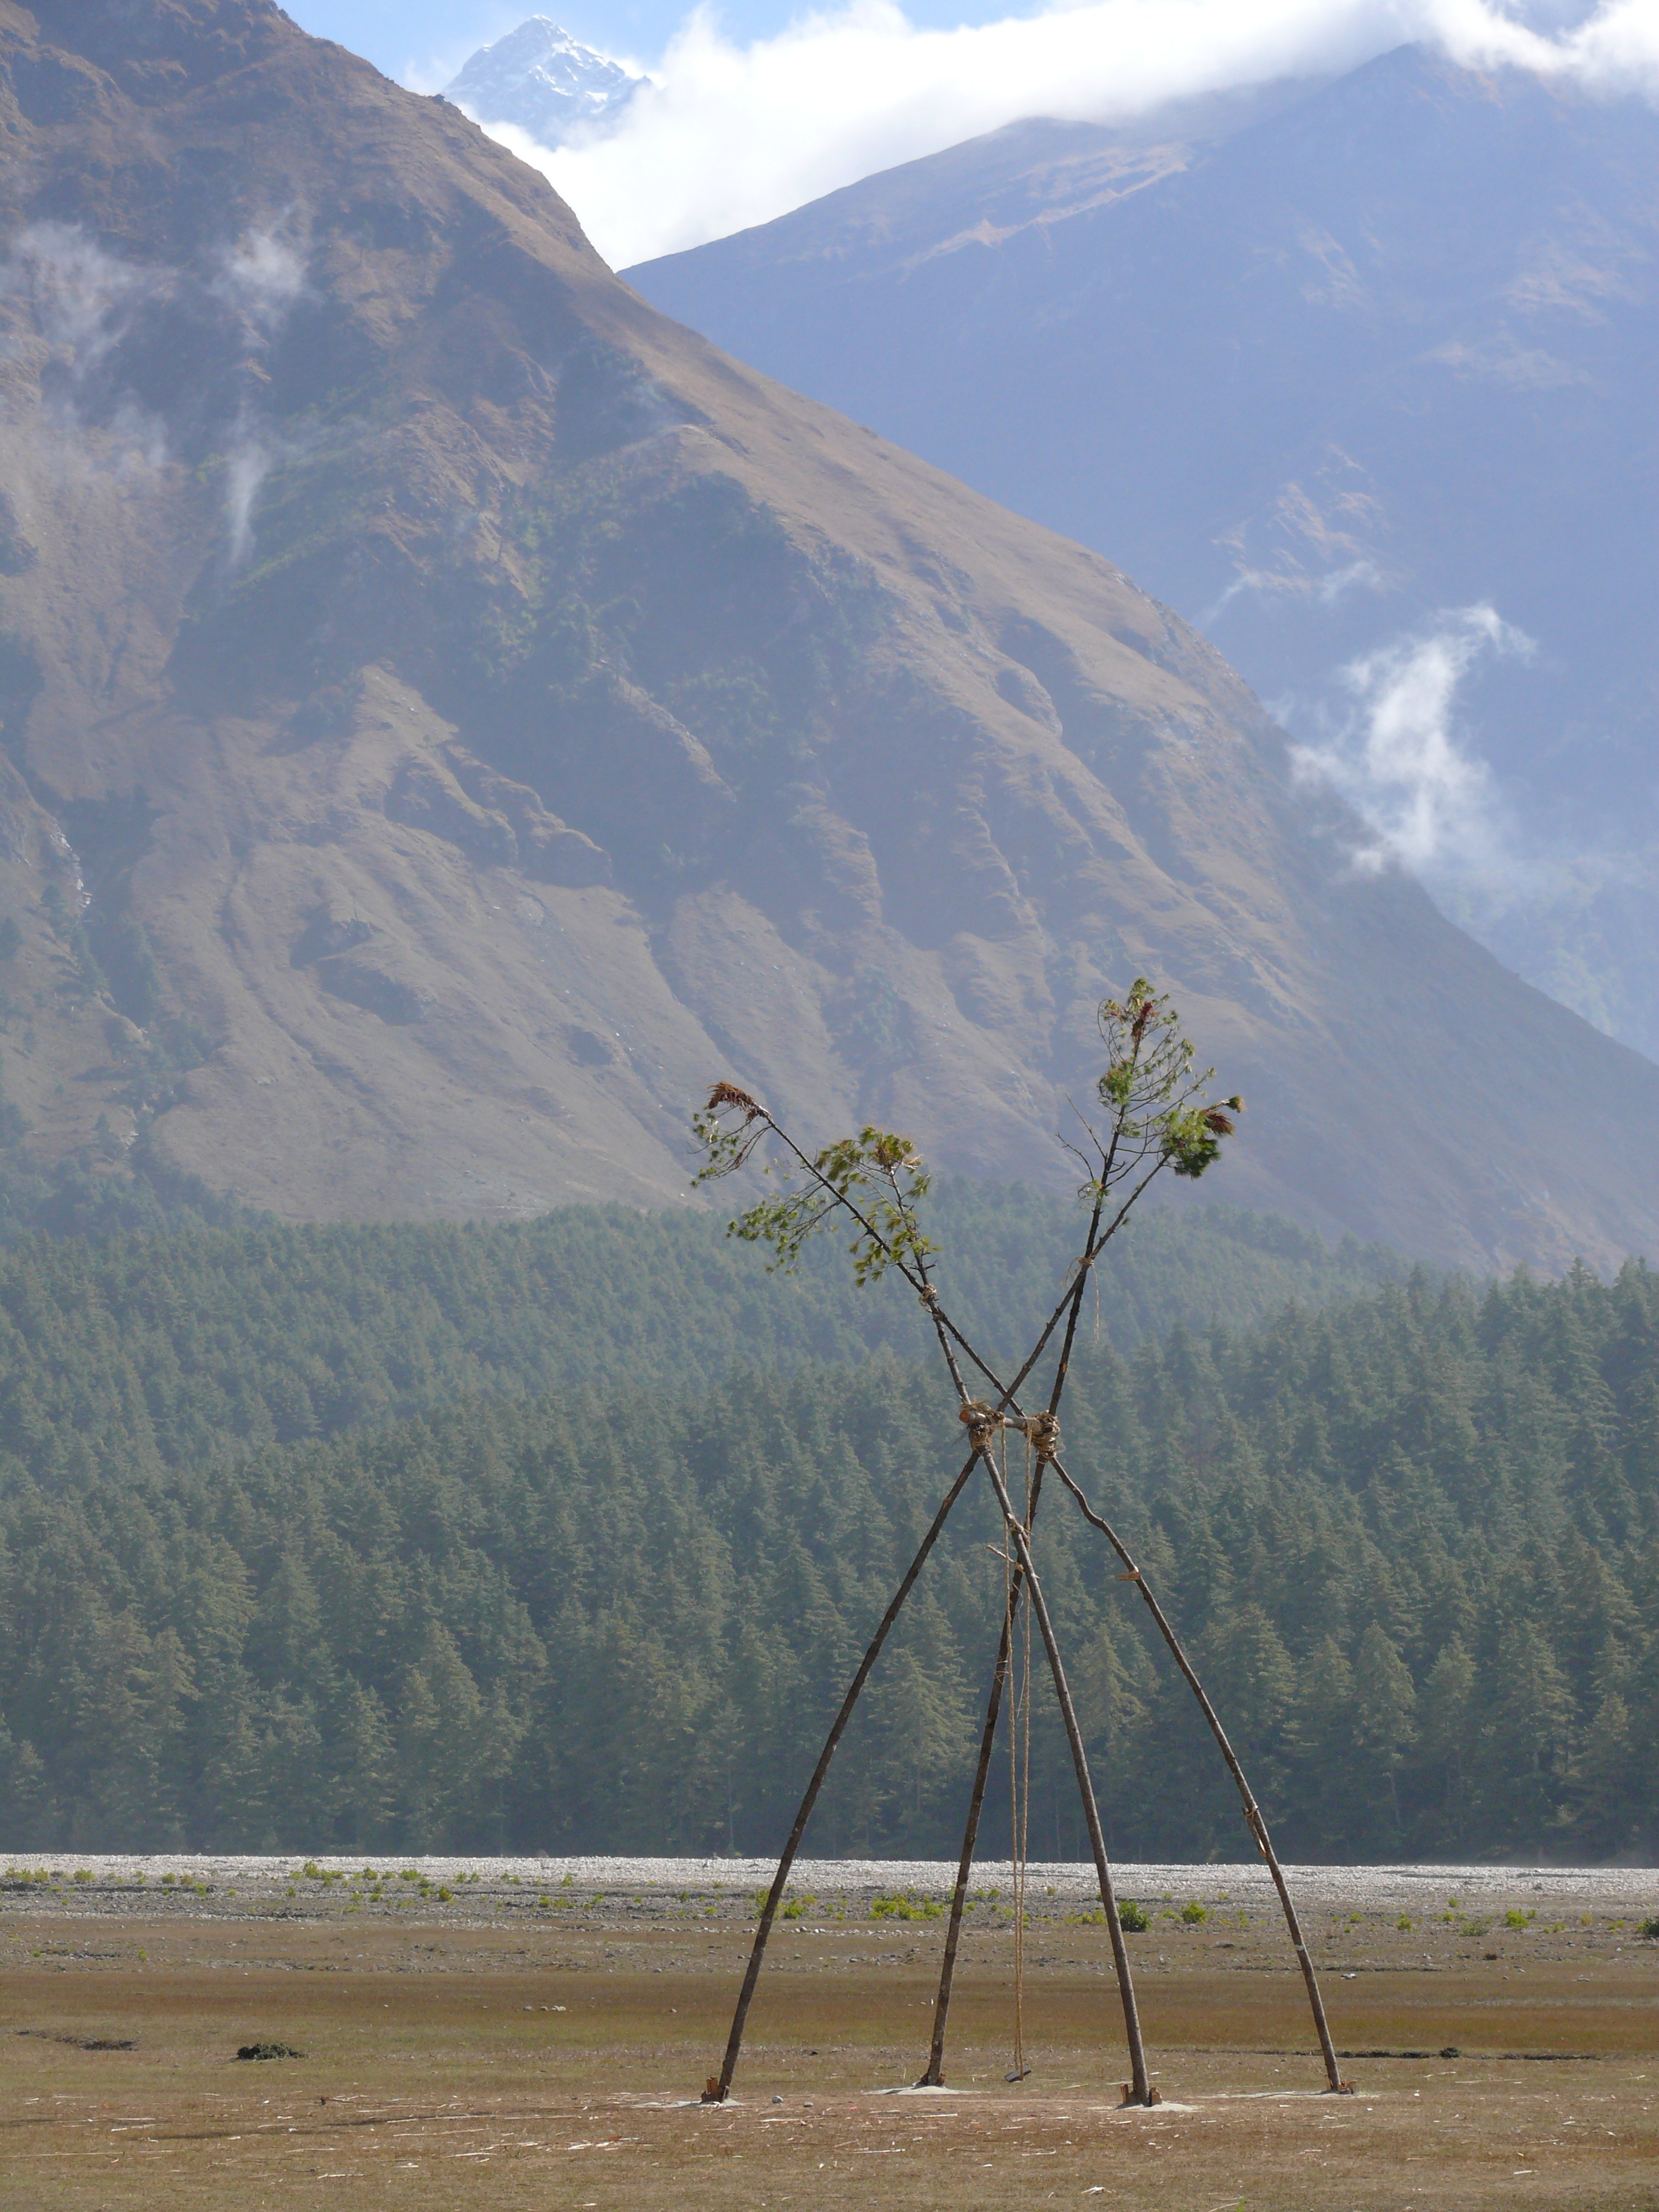
landscape, wilderness, mountain, lake, adventure, valley, mountain range, swing, ridge, nepal, plateau, bamboo, landform, natural environment, geographical feature, mountainous landforms